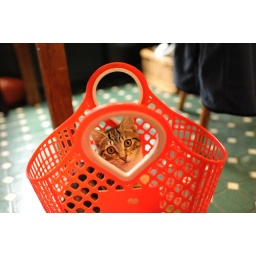
Ada loves this shopping basket and is even happy to be carried around the house in it.